Altyndepe

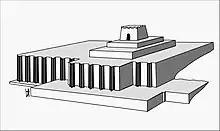
Ziggurat from Altyndepe, reconstruction

During the late Chalcolithic period Altyn Depe became a large-scale center with an area of 25 hectares. It was surrounded by an adobe wall with rectangular watch towers. Several living quarters were uncovered. The area called "Excavation 9" was a living quarter with several houses, many of them perhaps belonging to wealthy people. The houses had courtyards and street were running between them. People were often buried within houses. At "Excavation 5" and "Excavation 10" two other larger parts of living quarters were found. Those belong more likely to craftsmen. The houses are smaller and not so well built.